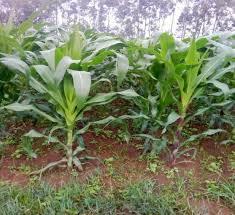
Shambani kuna mimea aina ya mahindi ambayo iko katika umri wa kutoa matawi ikiwa imepandwa kwenye shamba. Nyuma kuna miti. Mahindi ina rangi ya kijani kibichi